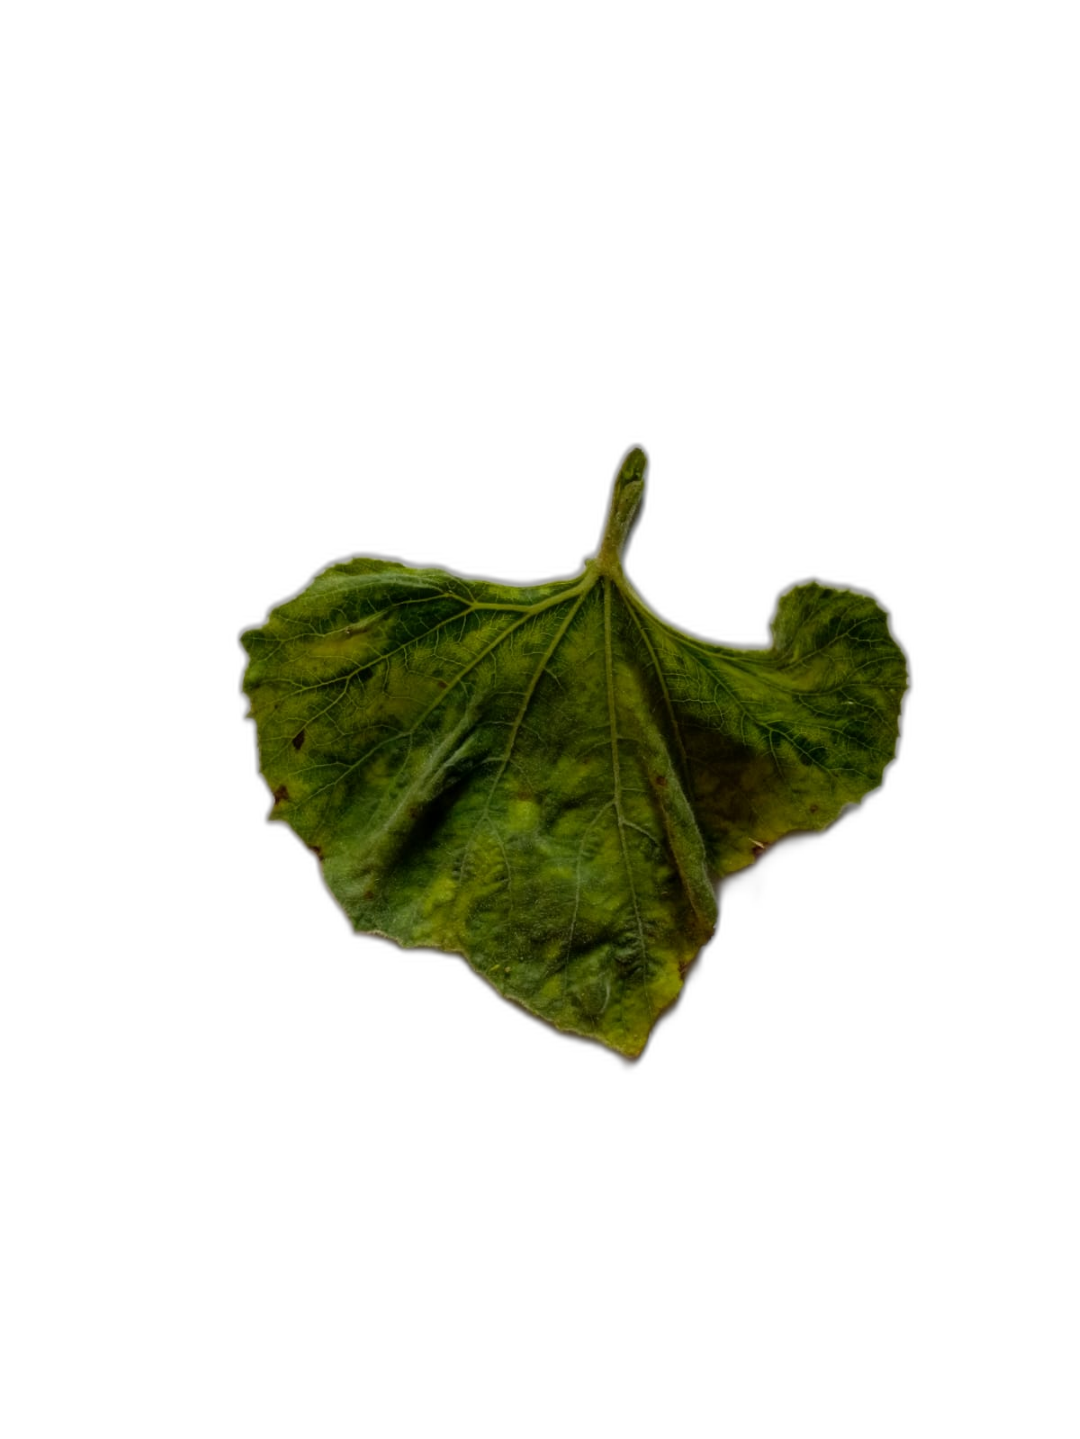
Crop: Bottle Gourd
Label: Mosaic_Virus